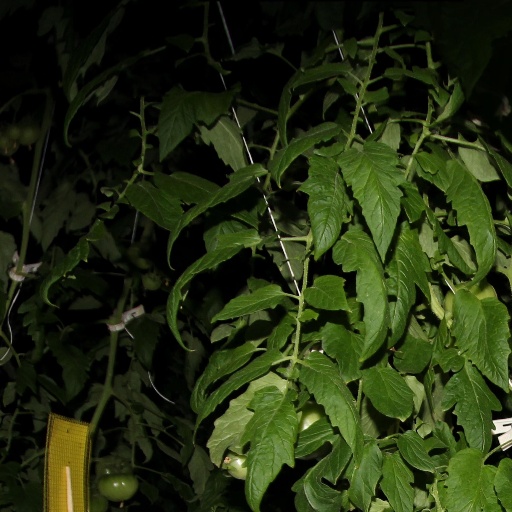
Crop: tomato